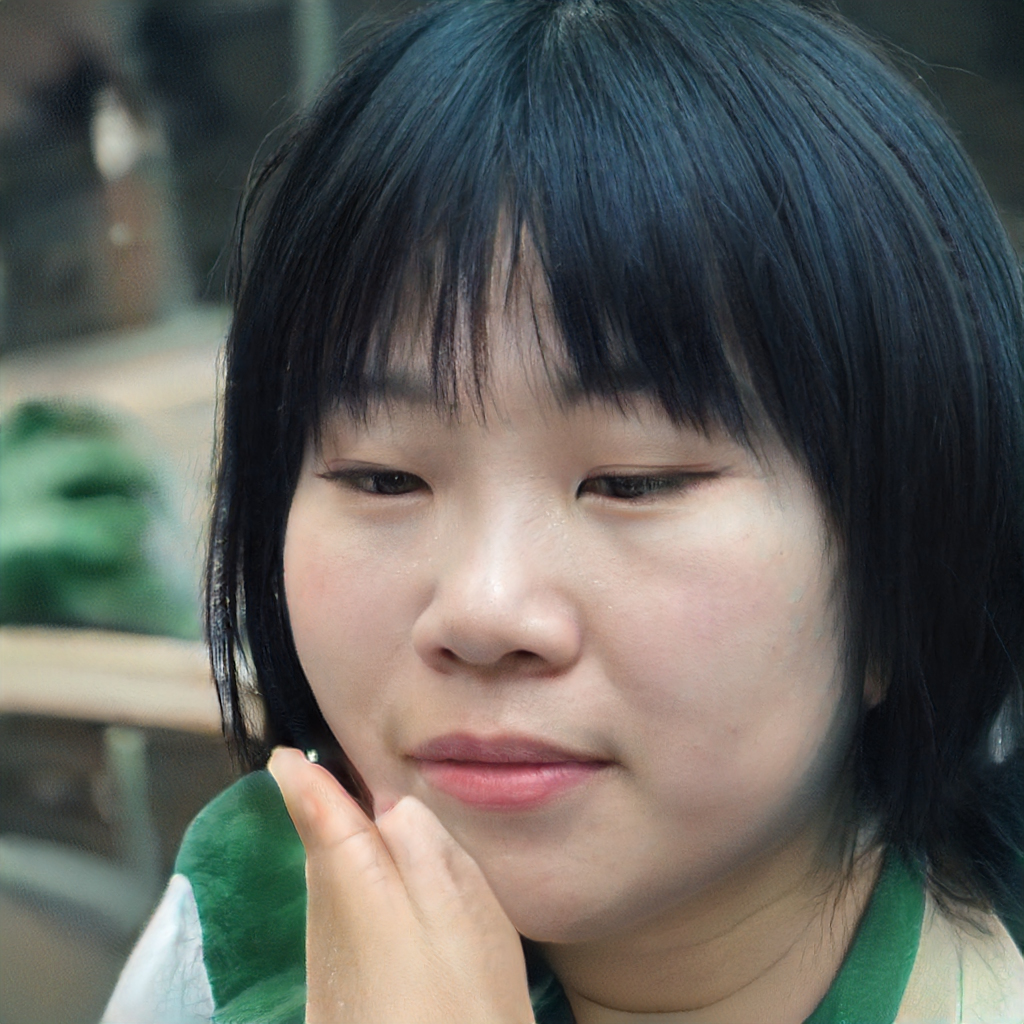
Portrait style: Real Portrait